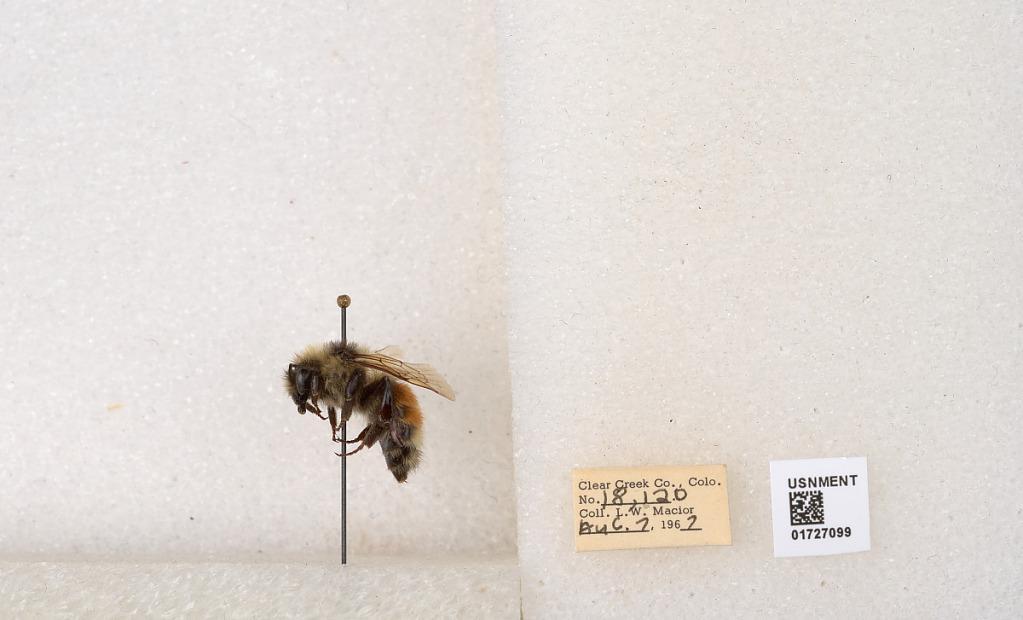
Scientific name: Bombus (Pyrobombus) sylvicola Kirby
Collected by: L. Macior
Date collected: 1967-8-7
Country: United States
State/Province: Colorado
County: Clear Creek
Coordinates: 39.6891, -105.644